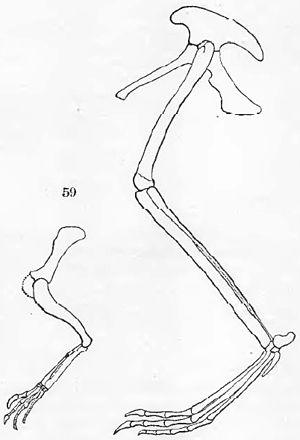
Les Sphenosuchia ou sphénosuchiens sont un sous-ordre éteint des crocodylomorphes primitifs apparu au Trias et ayant vécu jusqu'au Jurassique supérieur. La plupart d'entre eux étaient des animaux de petite taille, graciles avec une posture érigée sur les membres.
Hallopus est un genre éteint de « reptiles » crocodylomorphes de la famille également éteinte des Hallopodidae.